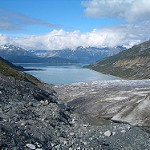
Scene: Outdoor